Military Air Transport Service

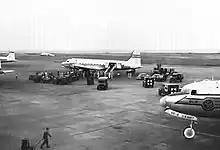
MATS United States Navy R5D-3 Skymaster transports from VR-8 evacuating wounded from South Korea, 1952

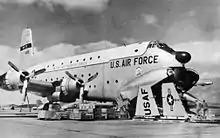
63d TCW C-124 at Hamilton AFB, California being prepared to load a Lockheed F-104 Starfighter being transported to Formosa, 1958

During World War II, the USAAF Air Transport Command provided worldwide transport service to every continent on the globe. Inheriting that legacy, MATS continued that service and organized it into three major transport divisions;